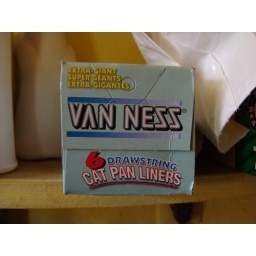
these van ness cat pan liners were in my mom's garage